Michael Colyar

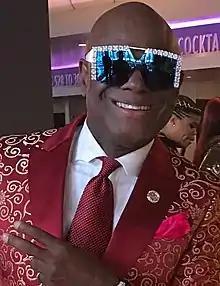
Colyar in 2018.

Michael K. Colyar (born February 9, 1957) is an American actor, comedian, entertainer, voiceover artist, television/radio personality, and author.